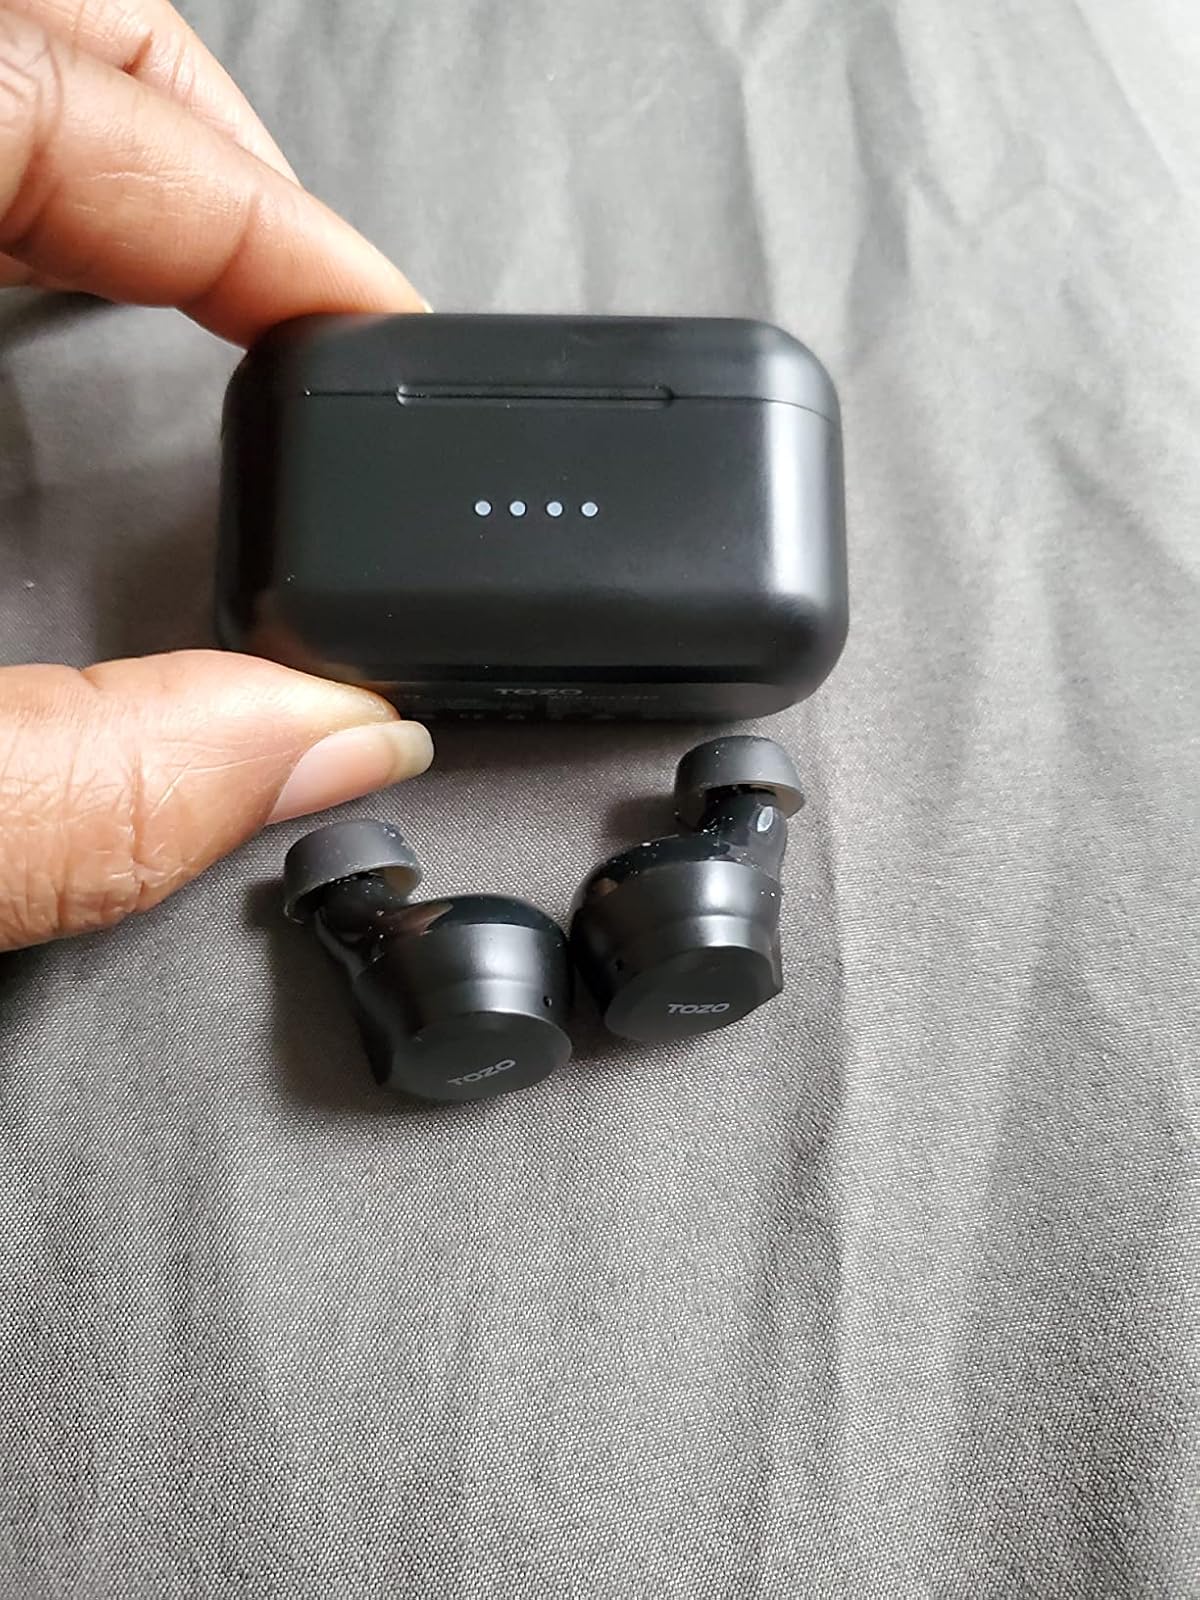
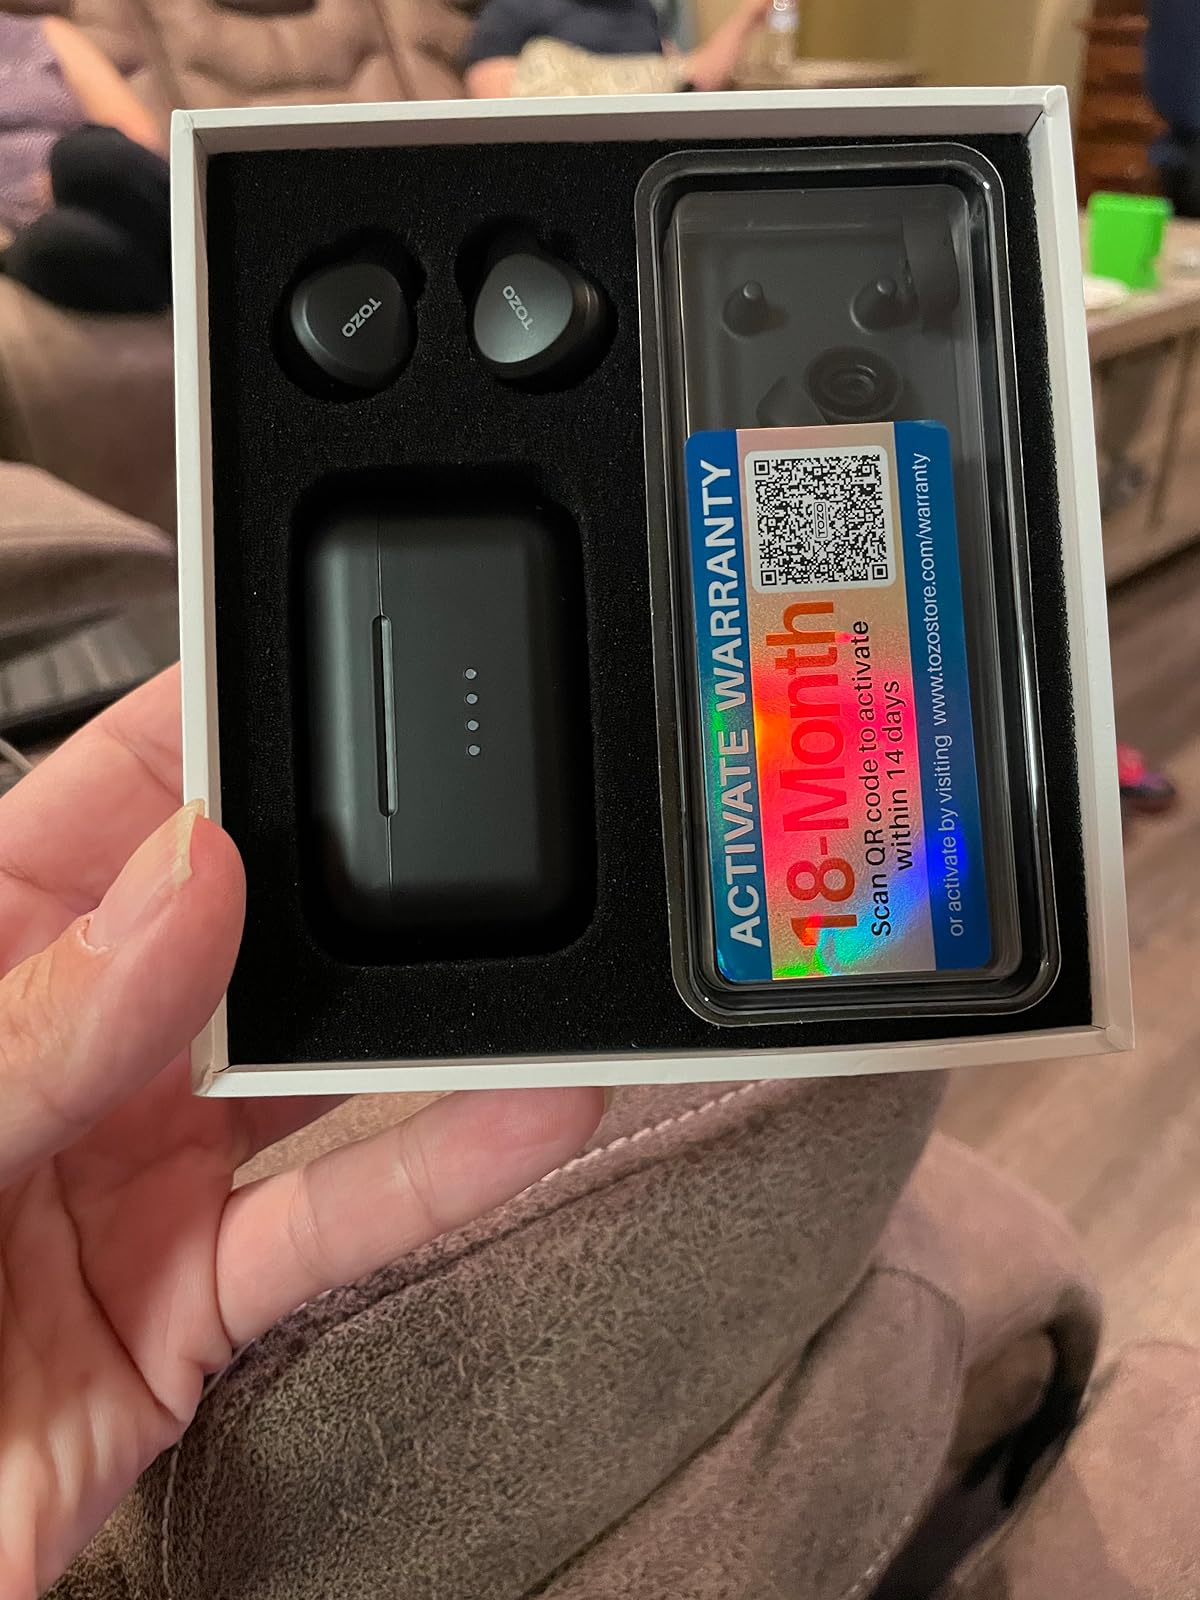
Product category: earbuds
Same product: yes